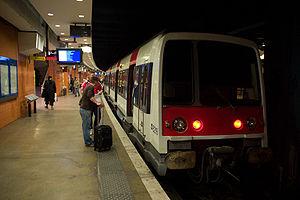
La ligne B du RER d'Île-de-France, plus souvent simplement nommée RER B, est une ligne du réseau express régional d'Île-de-France qui traverse l'agglomération parisienne selon un axe nord-est / sud-ouest, avec deux embranchements. Elle relie Aéroport Charles-de-Gaulle 2 TGV et Mitry - Claye au nord-est à Robinson et à Saint-Rémy-lès-Chevreuse au sud, en passant par le cœur de Paris. À l'origine se trouvait la ligne de Sceaux, inaugurée au milieu du XIXᵉ siècle et qui par prolongements successifs, reliait la gare du Luxembourg à Saint-Rémy-lès-Chevreuse.
La ligne D du RER d'Île-de-France, plus souvent simplement nommée RER D, est une ligne du réseau express régional d'Île-de-France qui dessert une grande partie de la région Île-de-France selon un axe nord-sud. Elle relie Orry-la-Ville et Creil au nord à Melun, Corbeil-Essonnes et Malesherbes au sud, en passant par le cœur de Paris.
Le réseau express régional d'Île-de-France, couramment appelé « RER » en France, est un réseau de transport en commun au gabarit ferroviaire desservant Paris et son agglomération, faisant partiellement partie du réseau régional dénommé Transilien. Constitué de cinq lignes, il comporte 249 points d'arrêt pour 587 km de voies et est fréquenté par 2,7 millions de voyageurs par jour. Pour des raisons historiques, une partie du réseau est gérée par la RATP tandis que le reste fait partie du réseau SNCF.